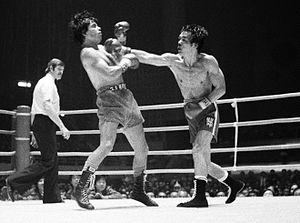
Alfonso Zamora est un boxeur mexicain né le 9 février 1954.
Hong Soo-hwan est un boxeur sud-coréen né le 26 mai 1950 à Séoul.